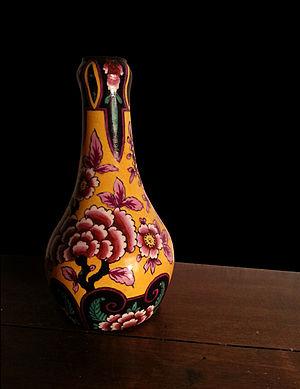
La faïence de Clamecy désigne un ensemble de céramiques produites à Clamecy, dans la Nièvre, de 1791 aux années 1880 et de 1918 à nos jours.